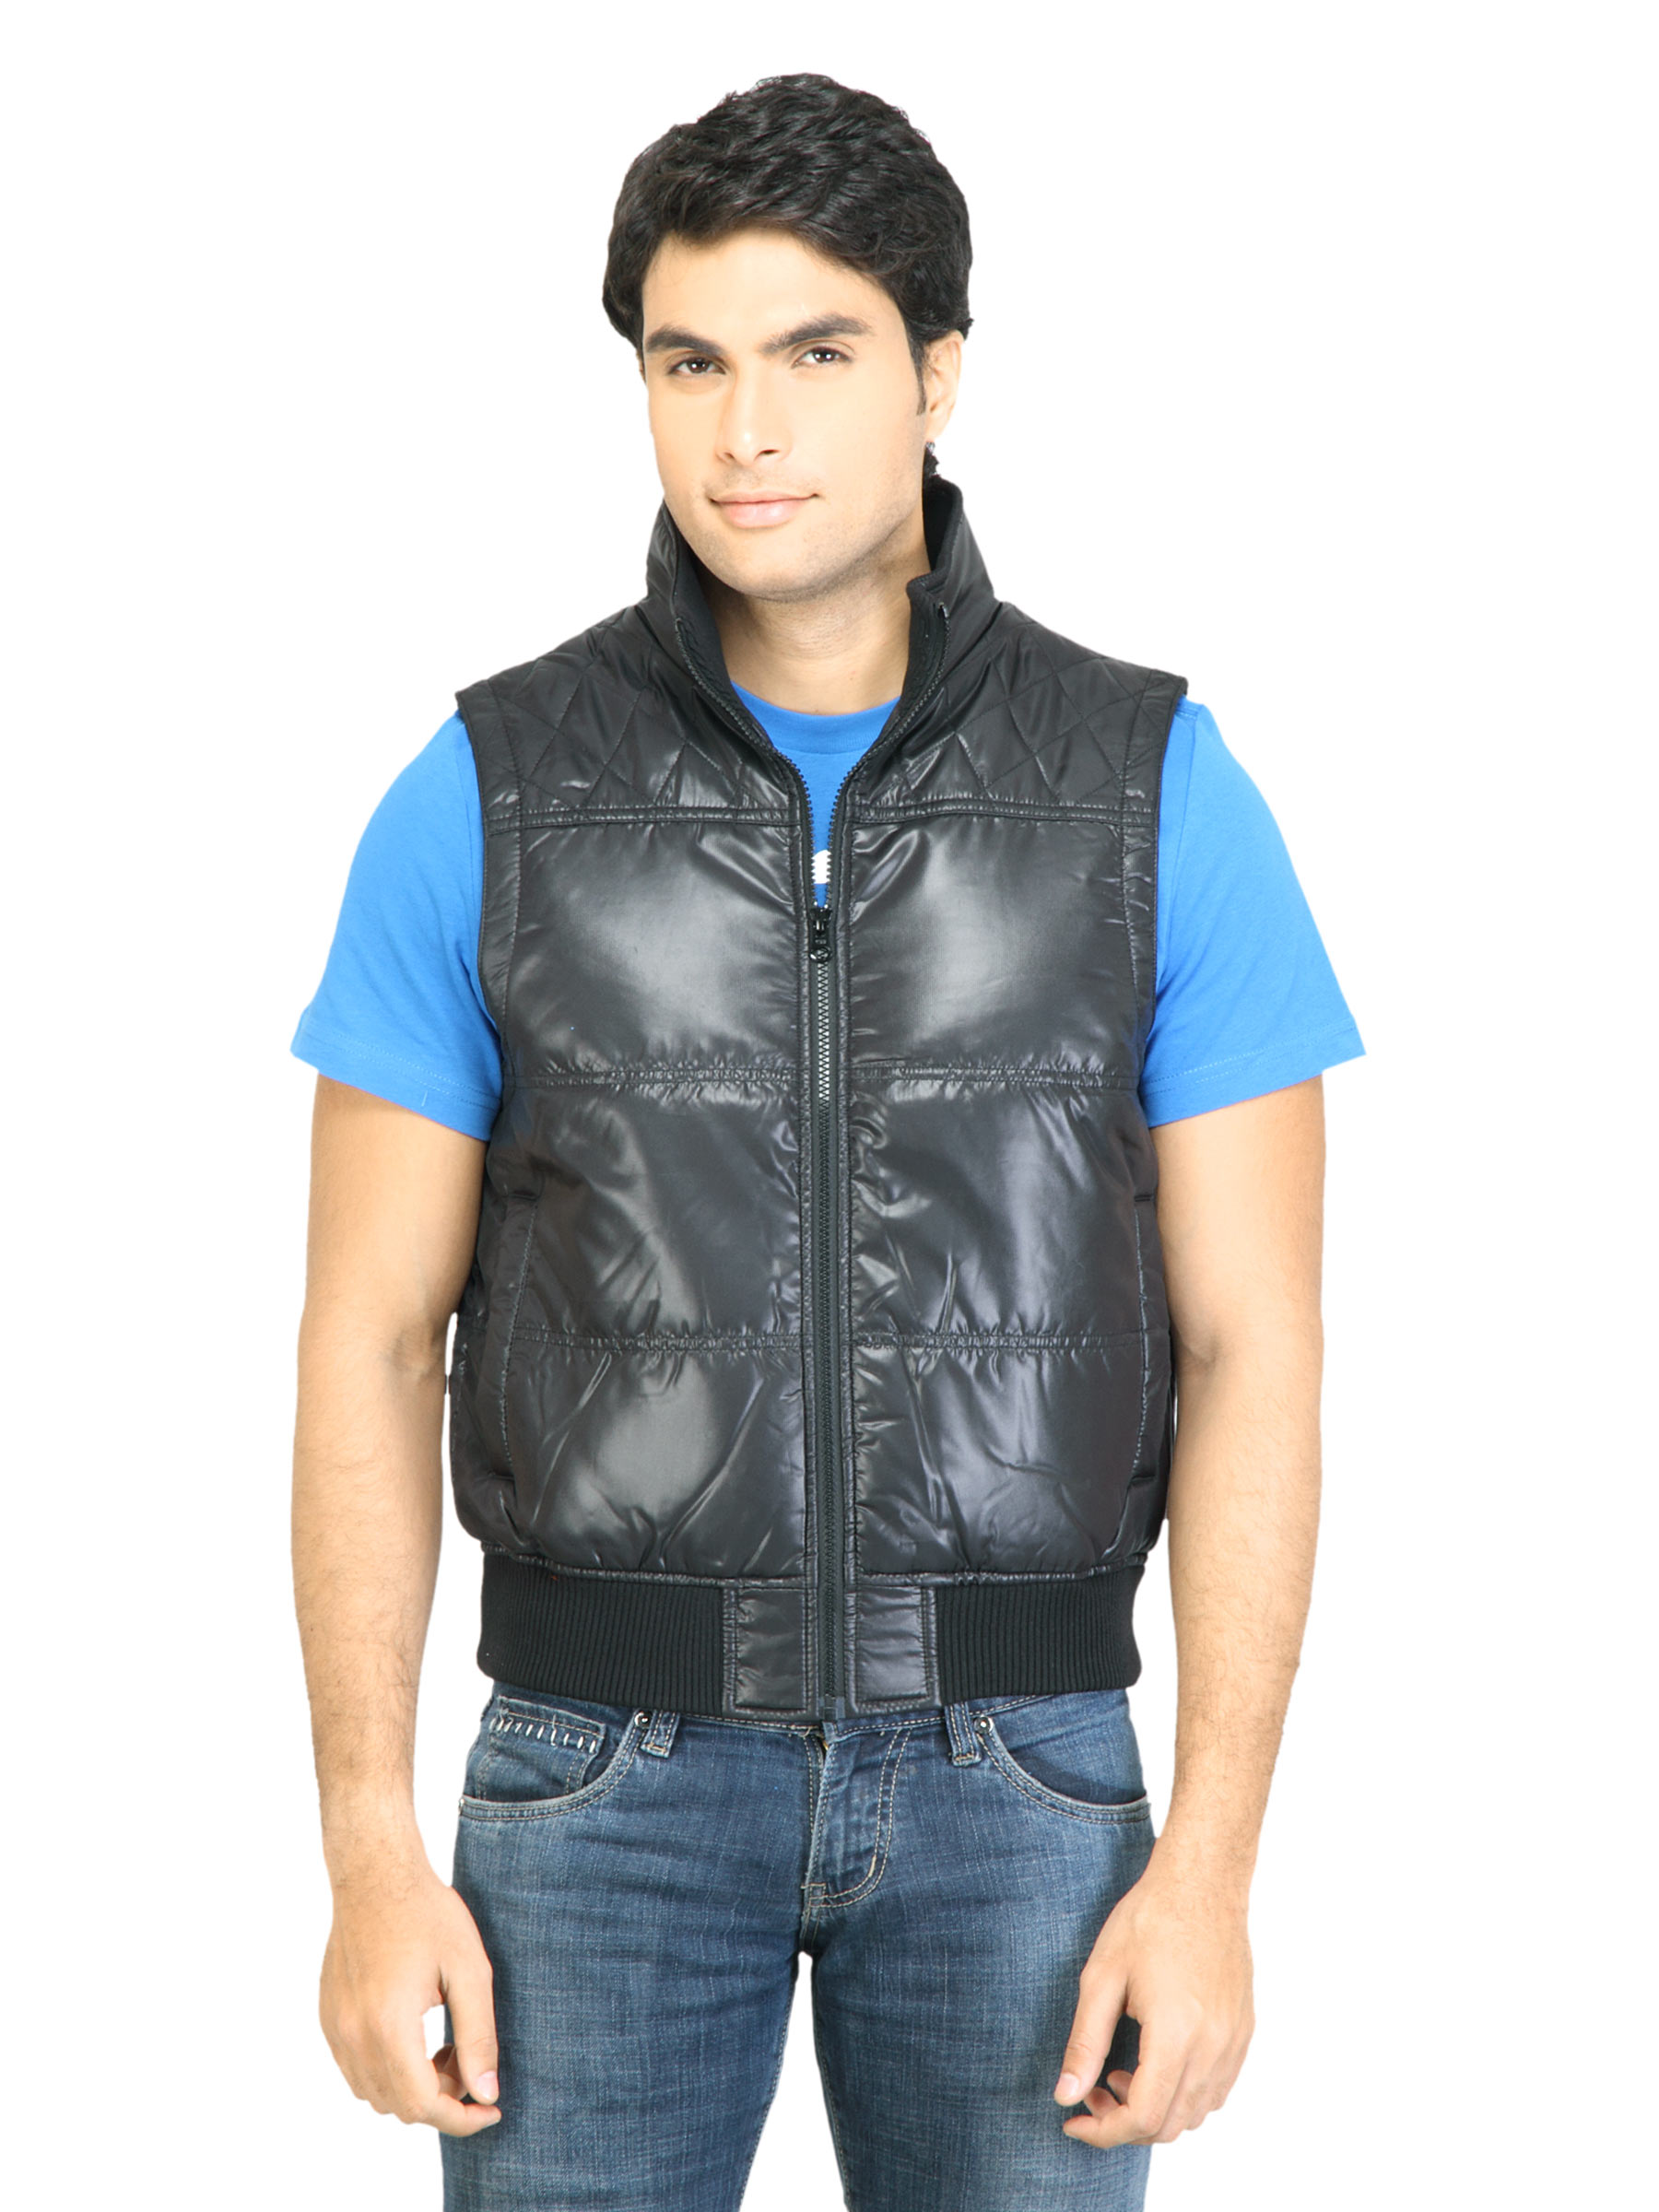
United Colors of Benetton Men Solid Black Jacket
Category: Apparel / Topwear / Jackets
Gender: Men
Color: Black
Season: Fall 2011
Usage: Casual